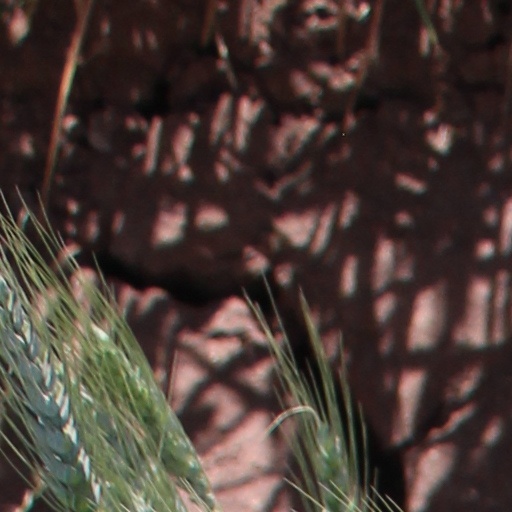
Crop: wheat